Abortion in Mississippi

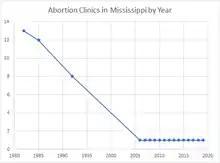
Total number of abortion clinics by year in Mississippi

In the 1980s, there were around a dozen operating abortion clinics in the state. Between 1982 and 1992, the number of abortion clinics in the state decreased by five, going from thirteen in 1982 to eight in 1992. Since around 2006, Jackson Women's Health had been the only operating abortion clinic in Mississippi. In 2010, the color of the building changed from beige to hot pink after the building was acquired by a new owner.